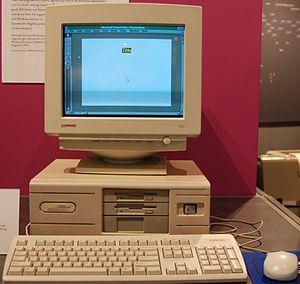
L’Intel 80386, souvent abrégé i386, est un microprocesseur 32 bits CISC fabriqué par Intel. Il est utilisé dans de nombreux ordinateurs personnels de 1986 à 1994. Lors de sa création, le processeur est nommé « P3 » — la troisième génération de processeurs x86. Il s'agit du premier processeur Intel à implémenter l'architecture de processeur IA-32, qui deviendra par la suite omniprésente dans le monde des ordinateurs personnels. On parle parfois, par métonymie, d'i386 pour désigner l'architecture IA-32. En mai 2006, Intel annonce qu'il mettrait fin à la production du 80386 en septembre 2007.